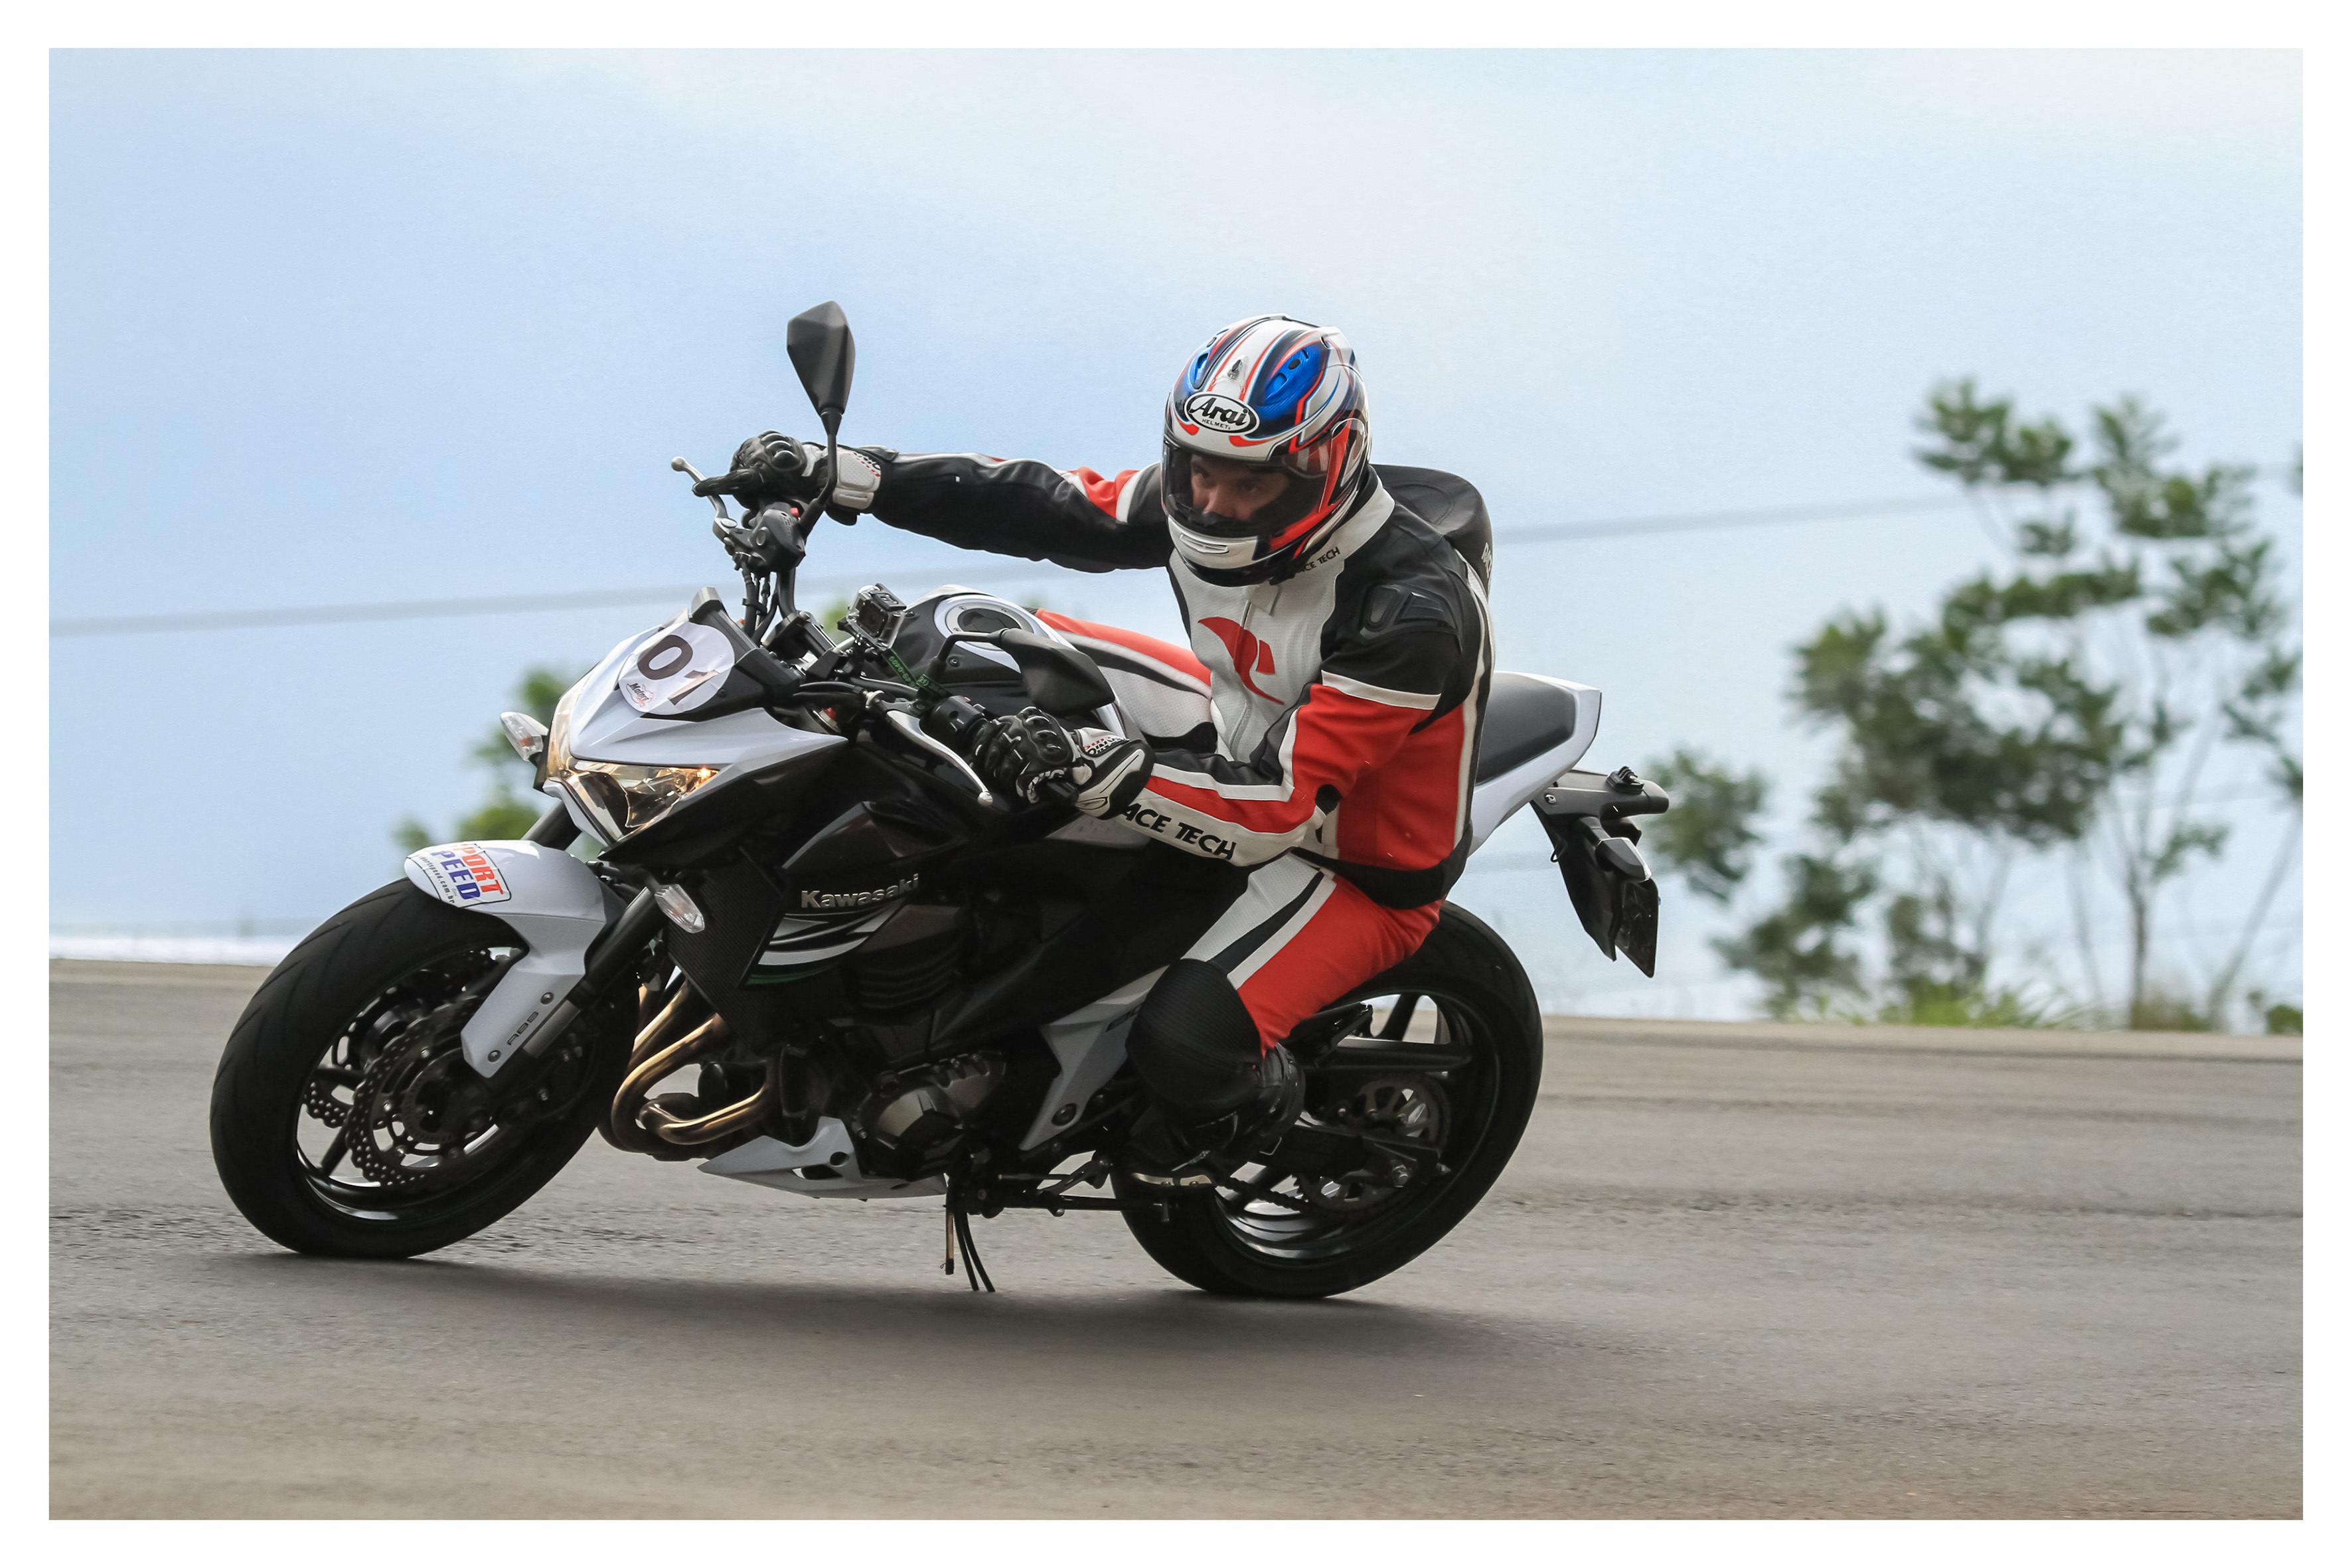
sport, car, bike, vehicle, motorcycle, speed, race, racing, stunt, motorcycling, land vehicle, road racing, automobile make, stunt performer, autodromo